Wendy M. Grossman

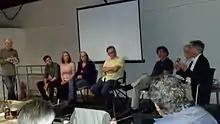
Greenwich Skeptics in the Pub, 10 September 2015. Title: 'The Growth of Skepticism: The UK Experience'. Featuring leading UK skeptics Richard Wiseman, Michael Marshall, Deborah Hyde, Wendy Grossman, Chris French, Mike Heap, Mike Hutchinson and Ian Ridpath. The event was part of the European Skeptics Congress 2015.

In February 2011 Grossman was elected as a Fellow of the Committee for Skeptical Inquiry.